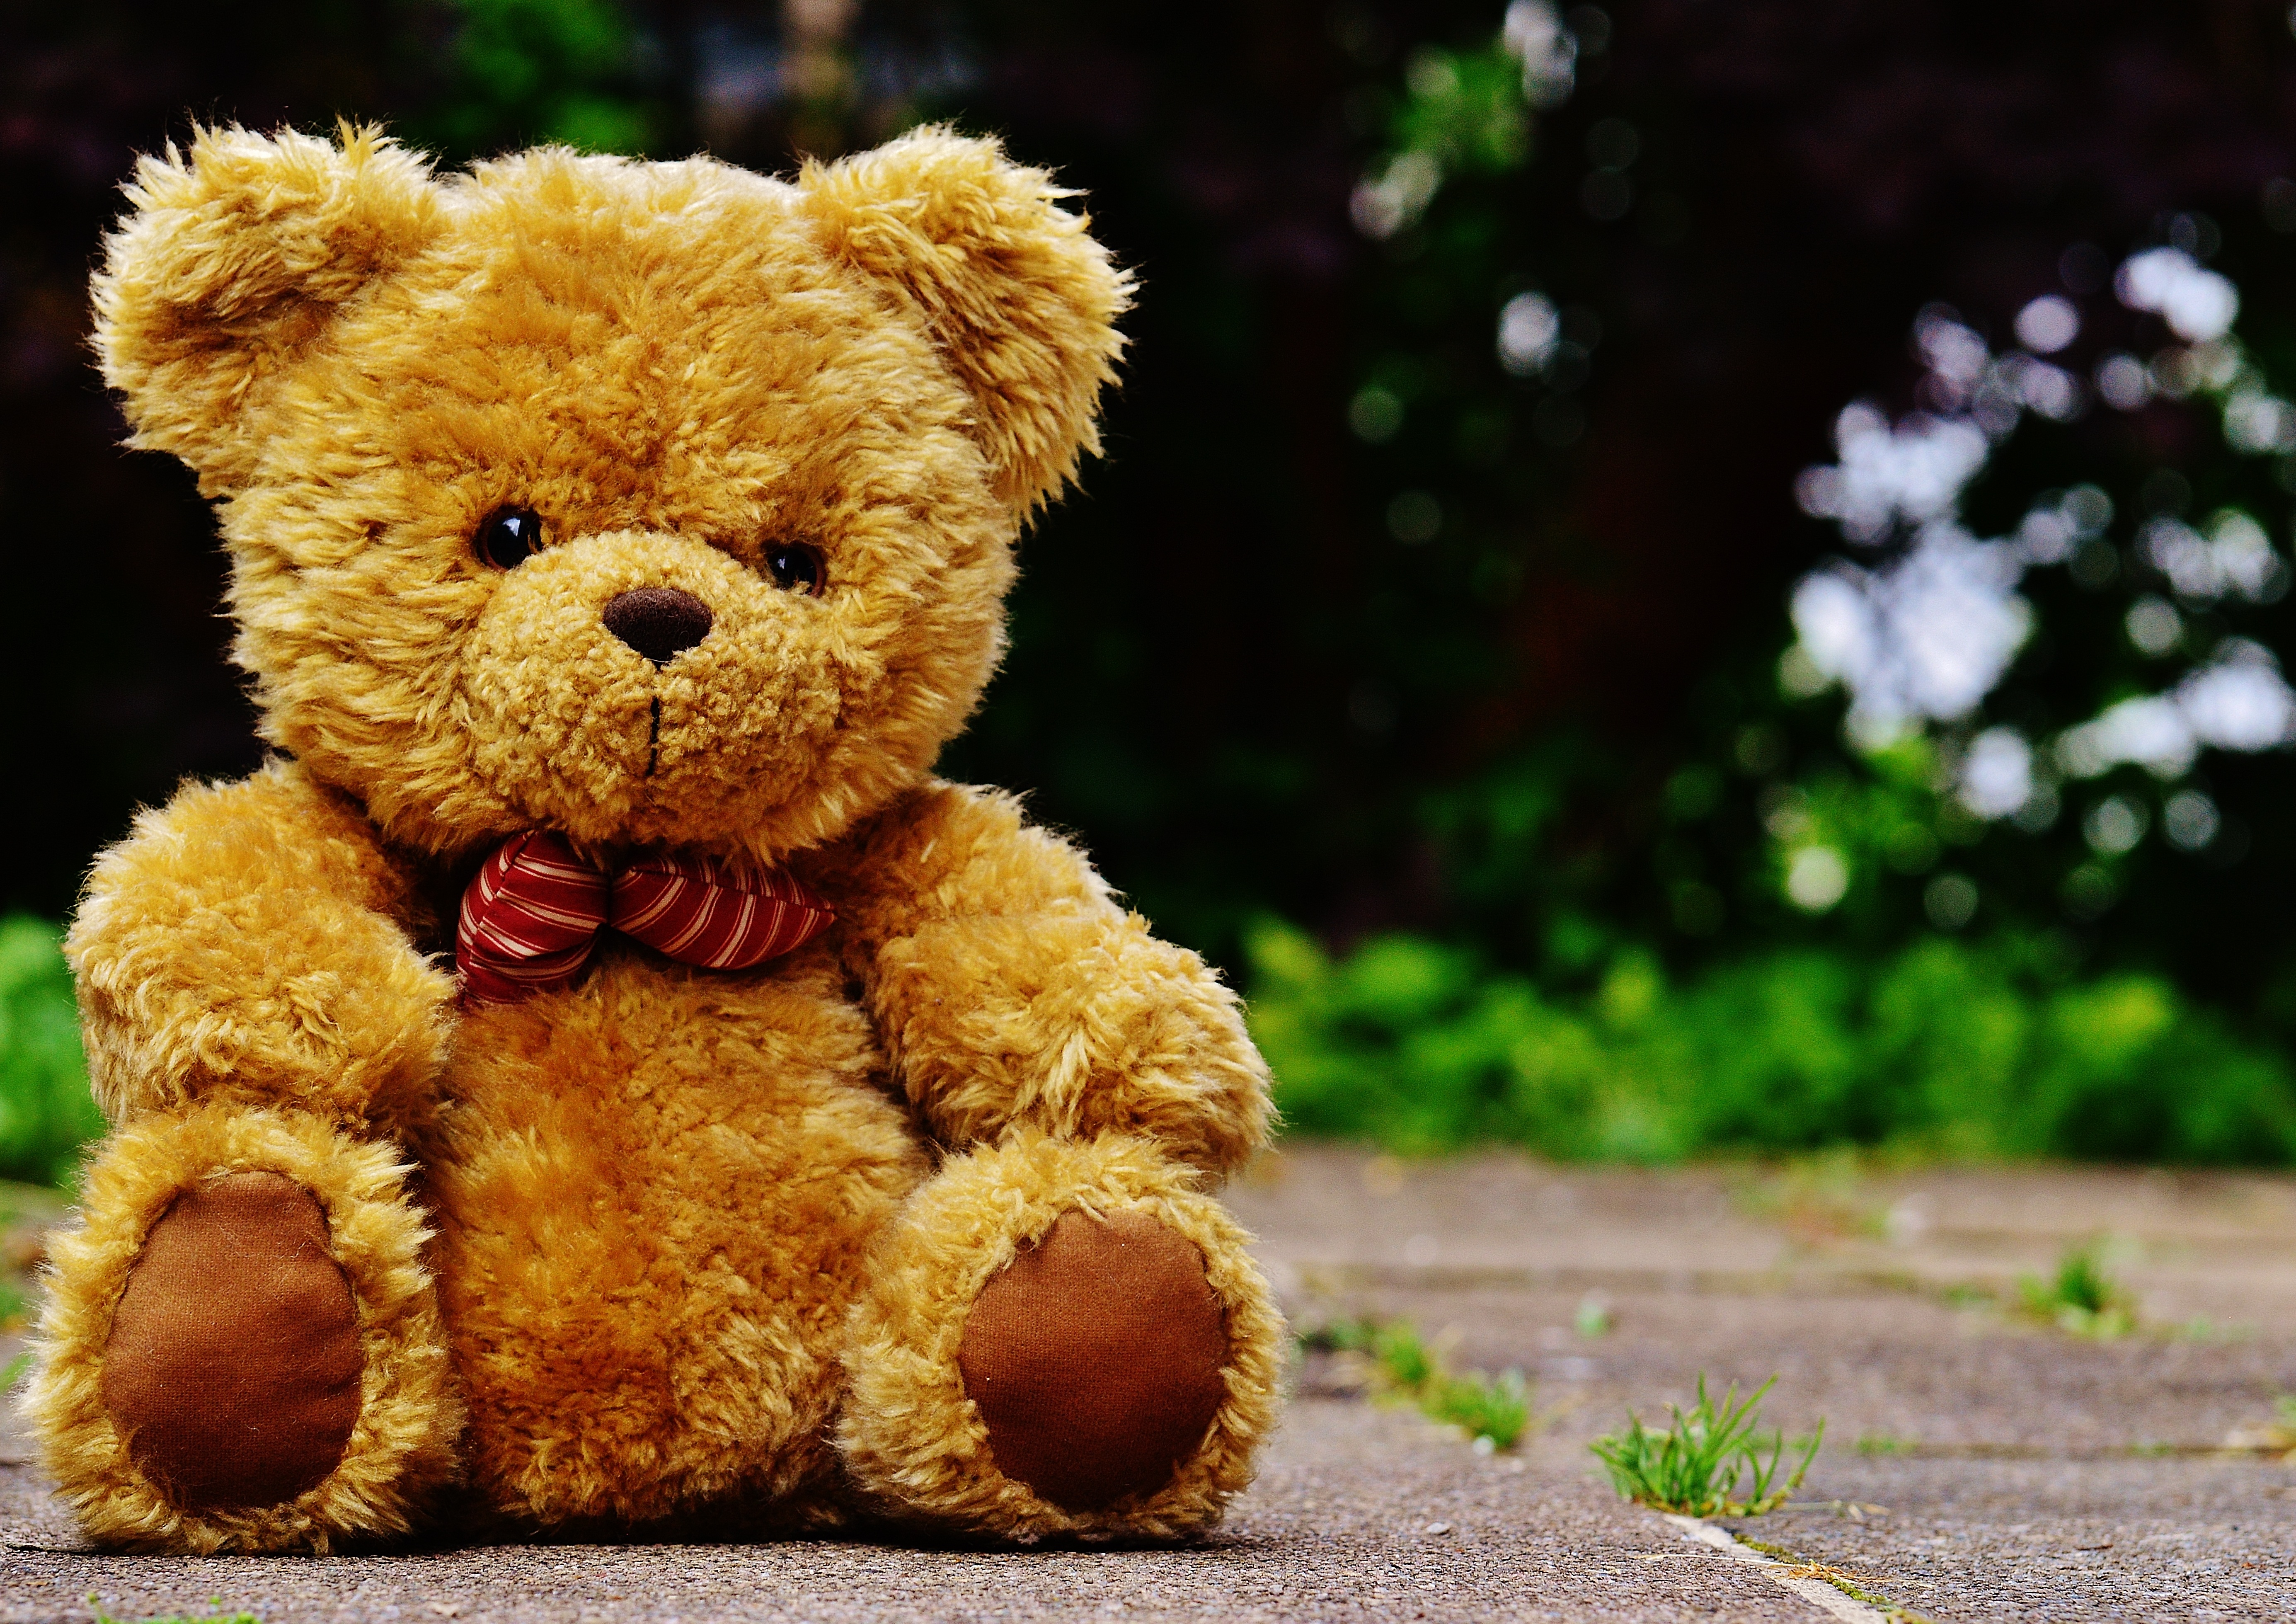
sweet, cute, bear, toy, fabric, teddy bear, fun, toys, bears, funny, plush, teddy, children toys, soft toy, stuffed toy